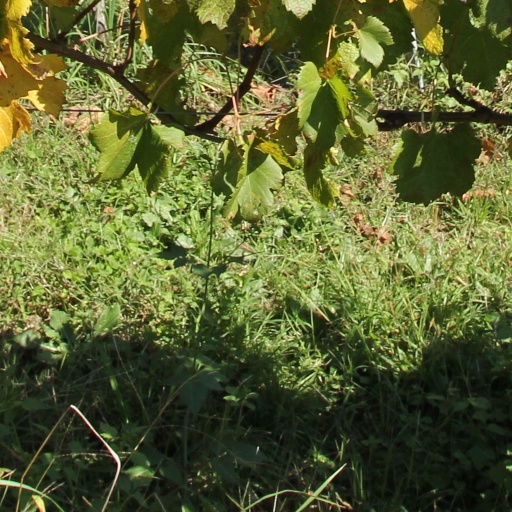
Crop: grape